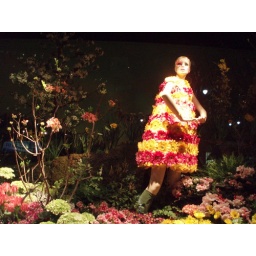
As seen in Macy's flower show window